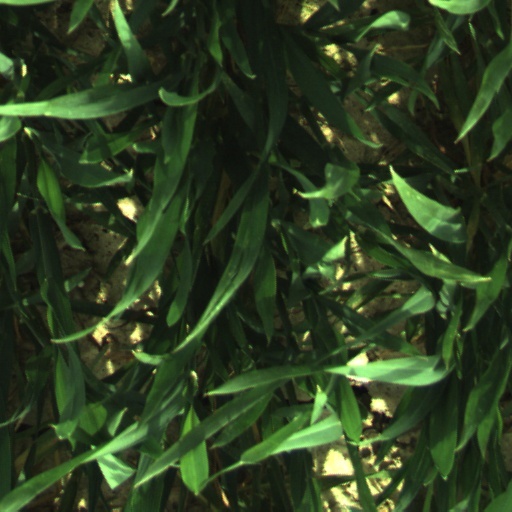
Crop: wheat